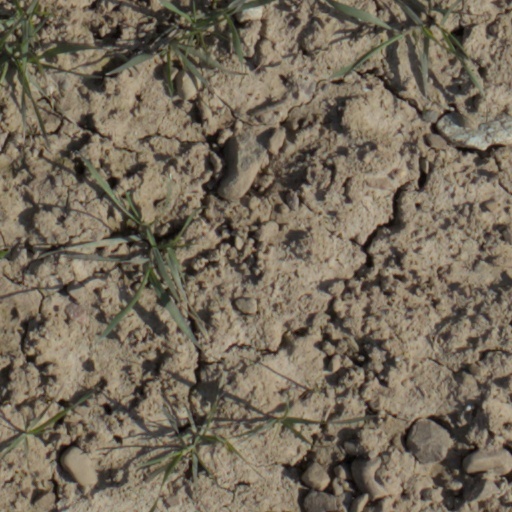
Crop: wheat